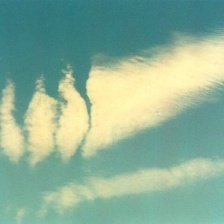
Cloud type: Cirrocumulus